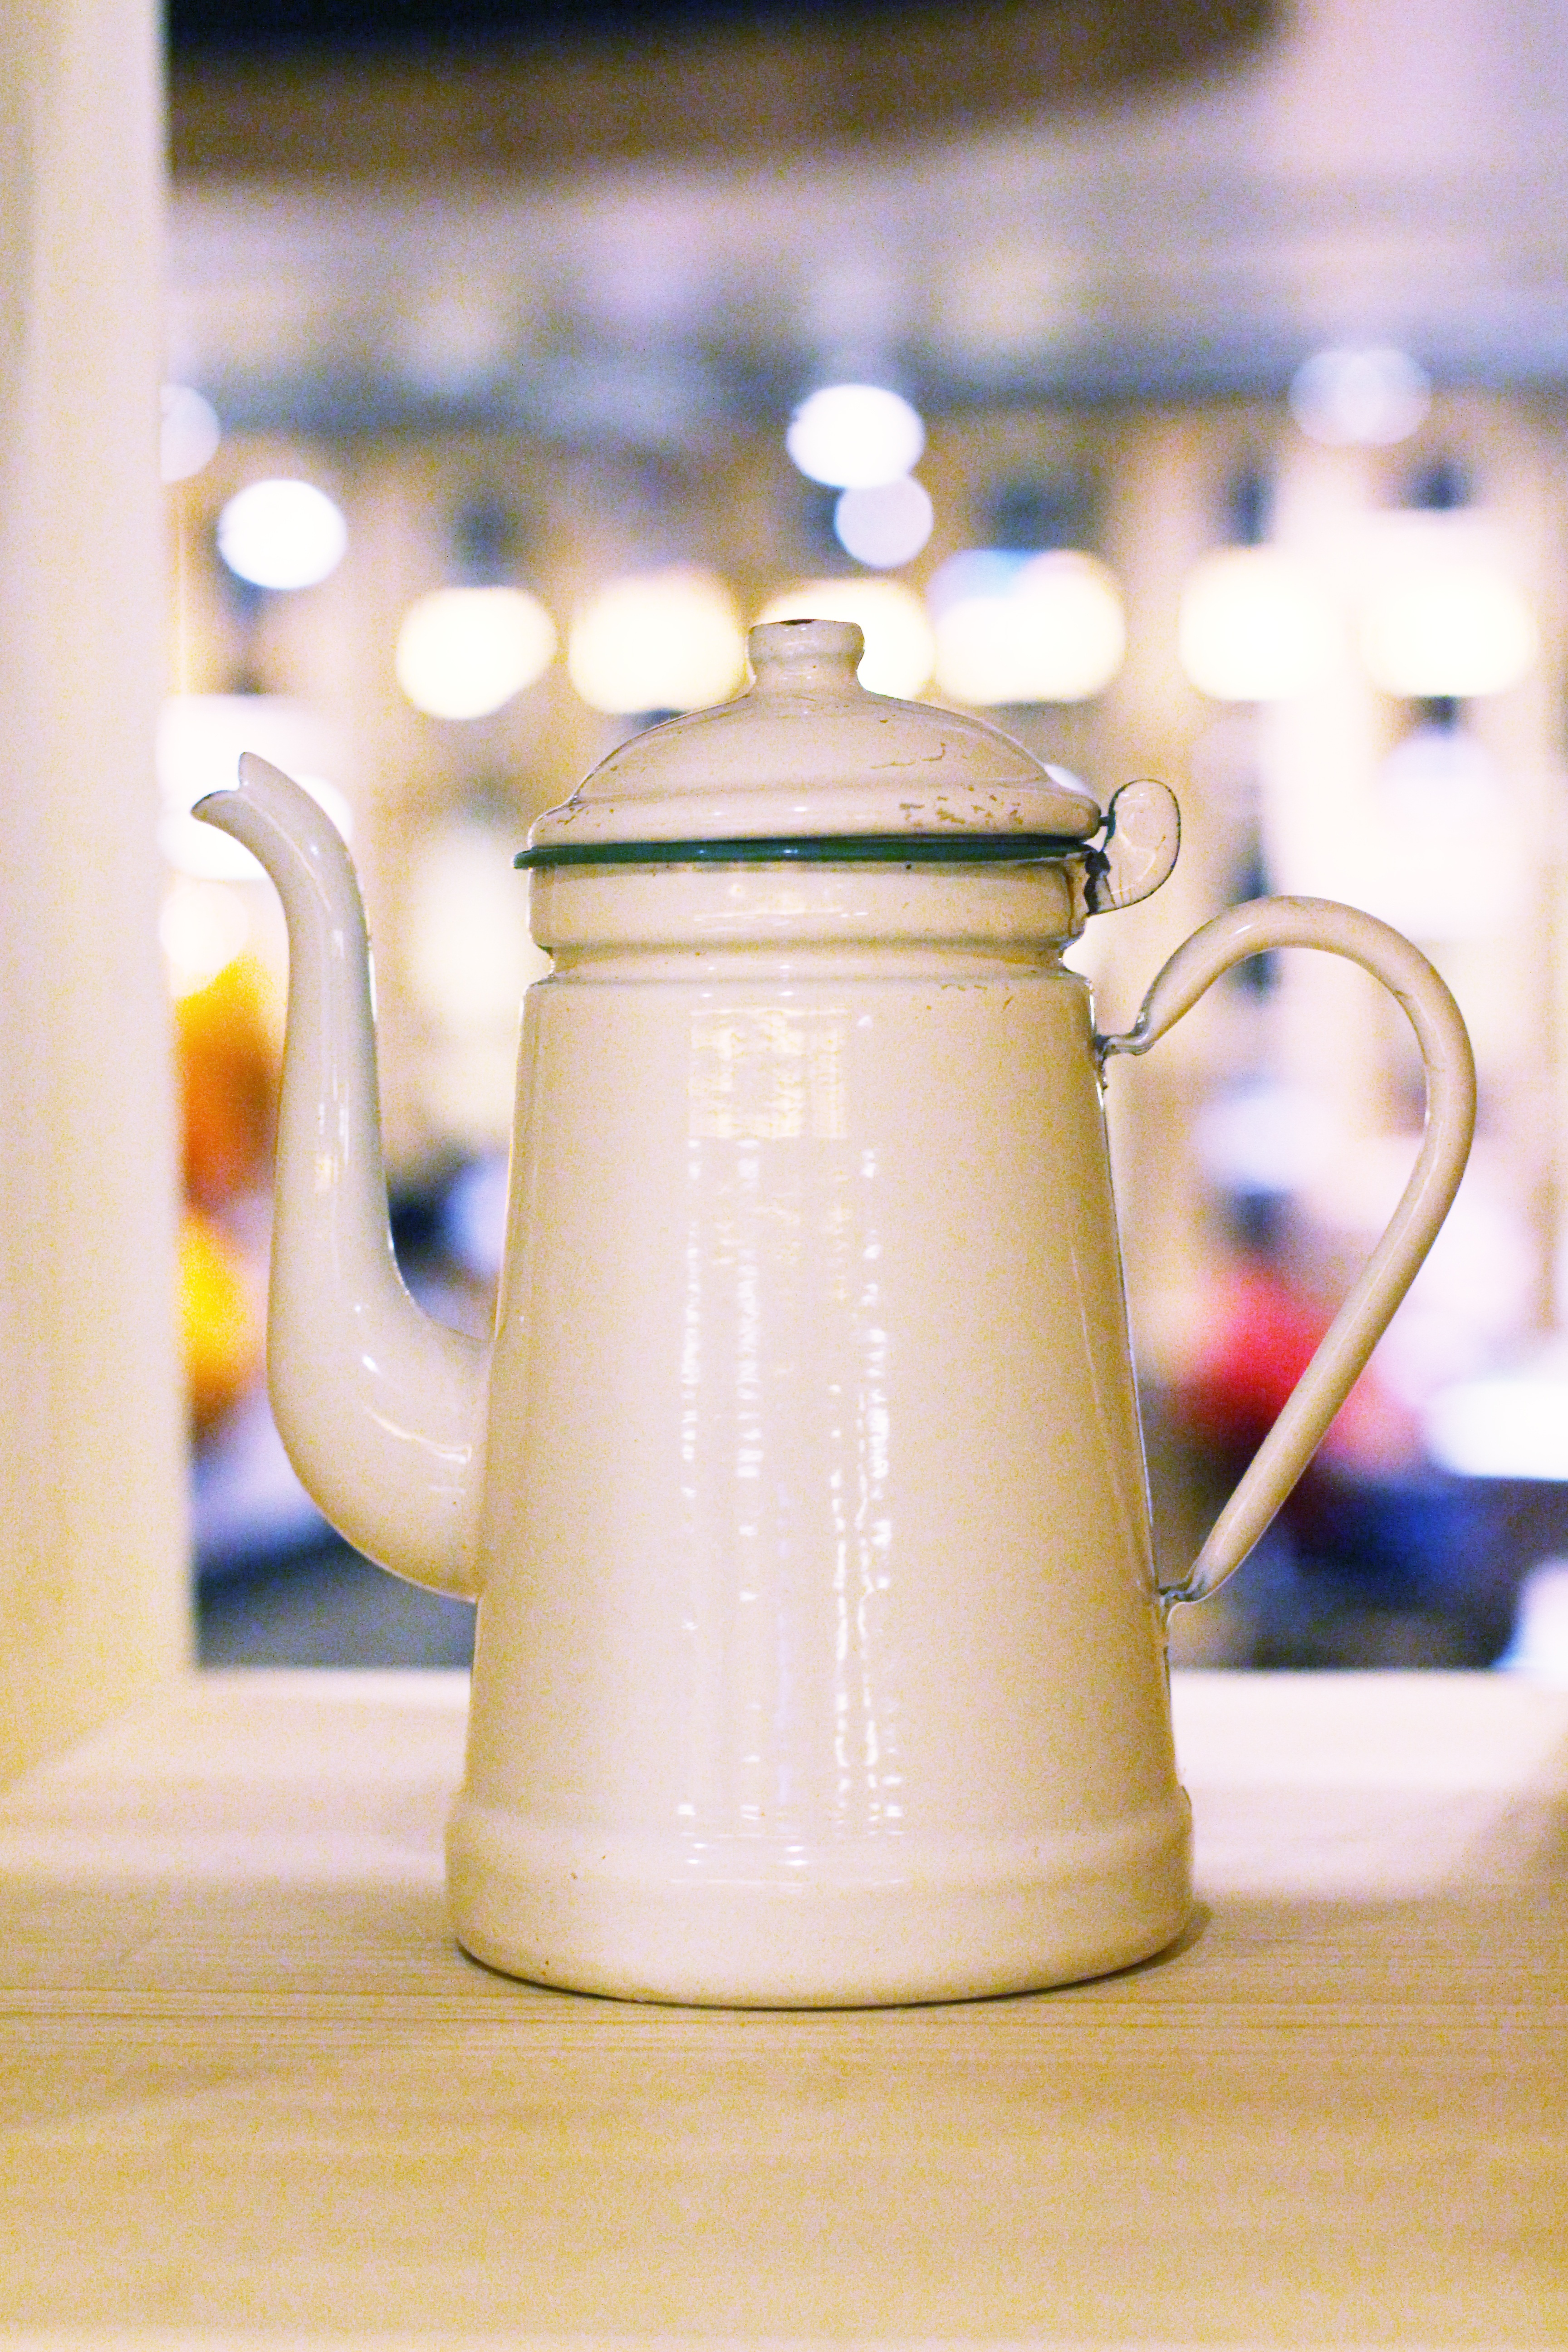
white, teapot, ceramic, drink, bottle, lighting, art, tin, drinkware